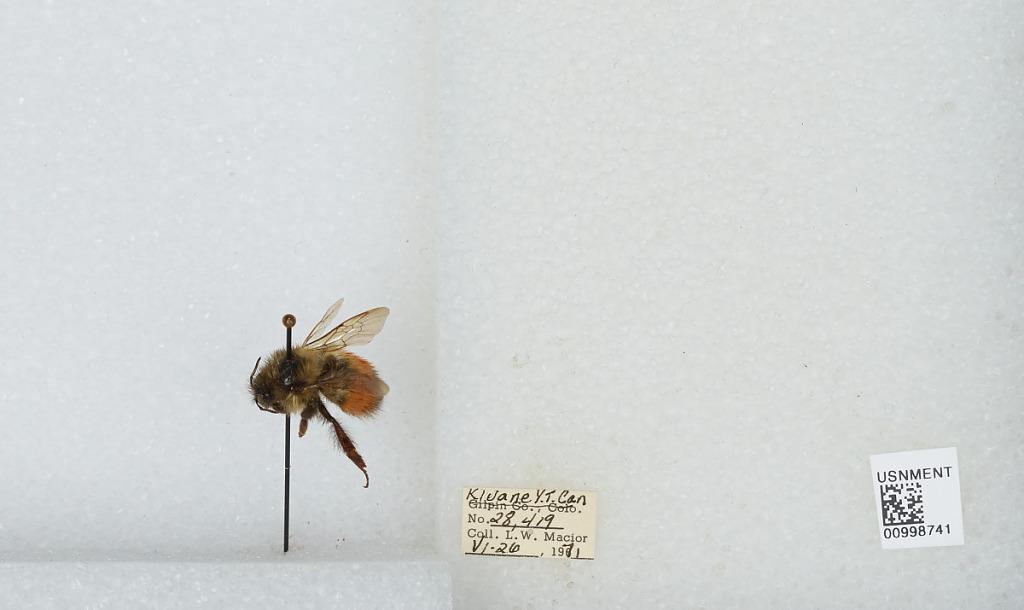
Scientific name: Bombus (Pyrobombus) melanopygus Nylander
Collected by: L. Macior
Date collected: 1971-6-26
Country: Canada
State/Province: Yukon Territory
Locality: Kluane
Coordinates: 60.75, -139.5